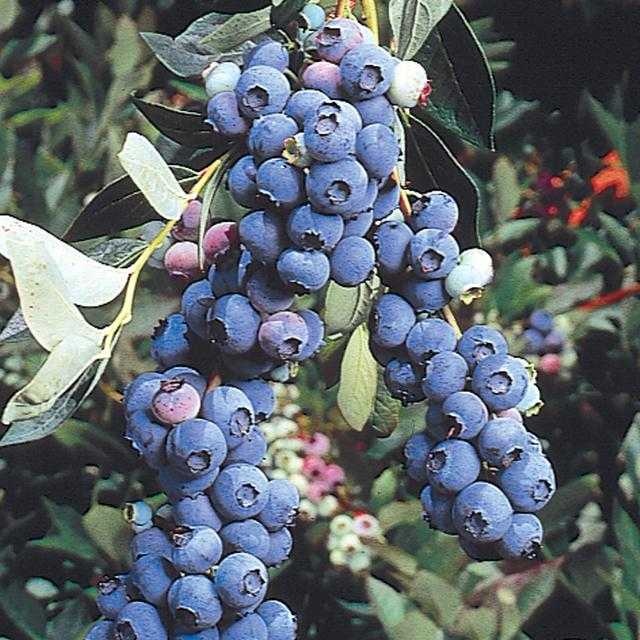
Label: Blueberry